History of magic

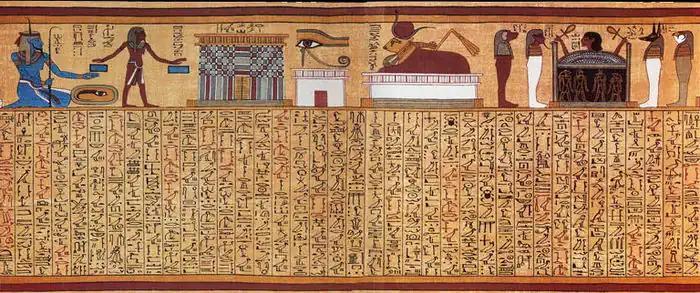
The mystical Spell 17, from the Papyrus of Ani. The vignette at the top illustrates, from left to right, the god Heh as a representation of the Sea; a gateway to the realm of Osiris; the Eye of Horus; the celestial cow Mehet-Weret; and a human head rising from a coffin, guarded by the four Sons of Horus.

The use of amulets, ("meket") was widespread among both living and dead ancient Egyptians. They were used for protection and as a means of "...reaffirming the fundamental fairness of the universe". The oldest amulets found are from the predynastic Badarian Period, and they persisted through to Roman times.